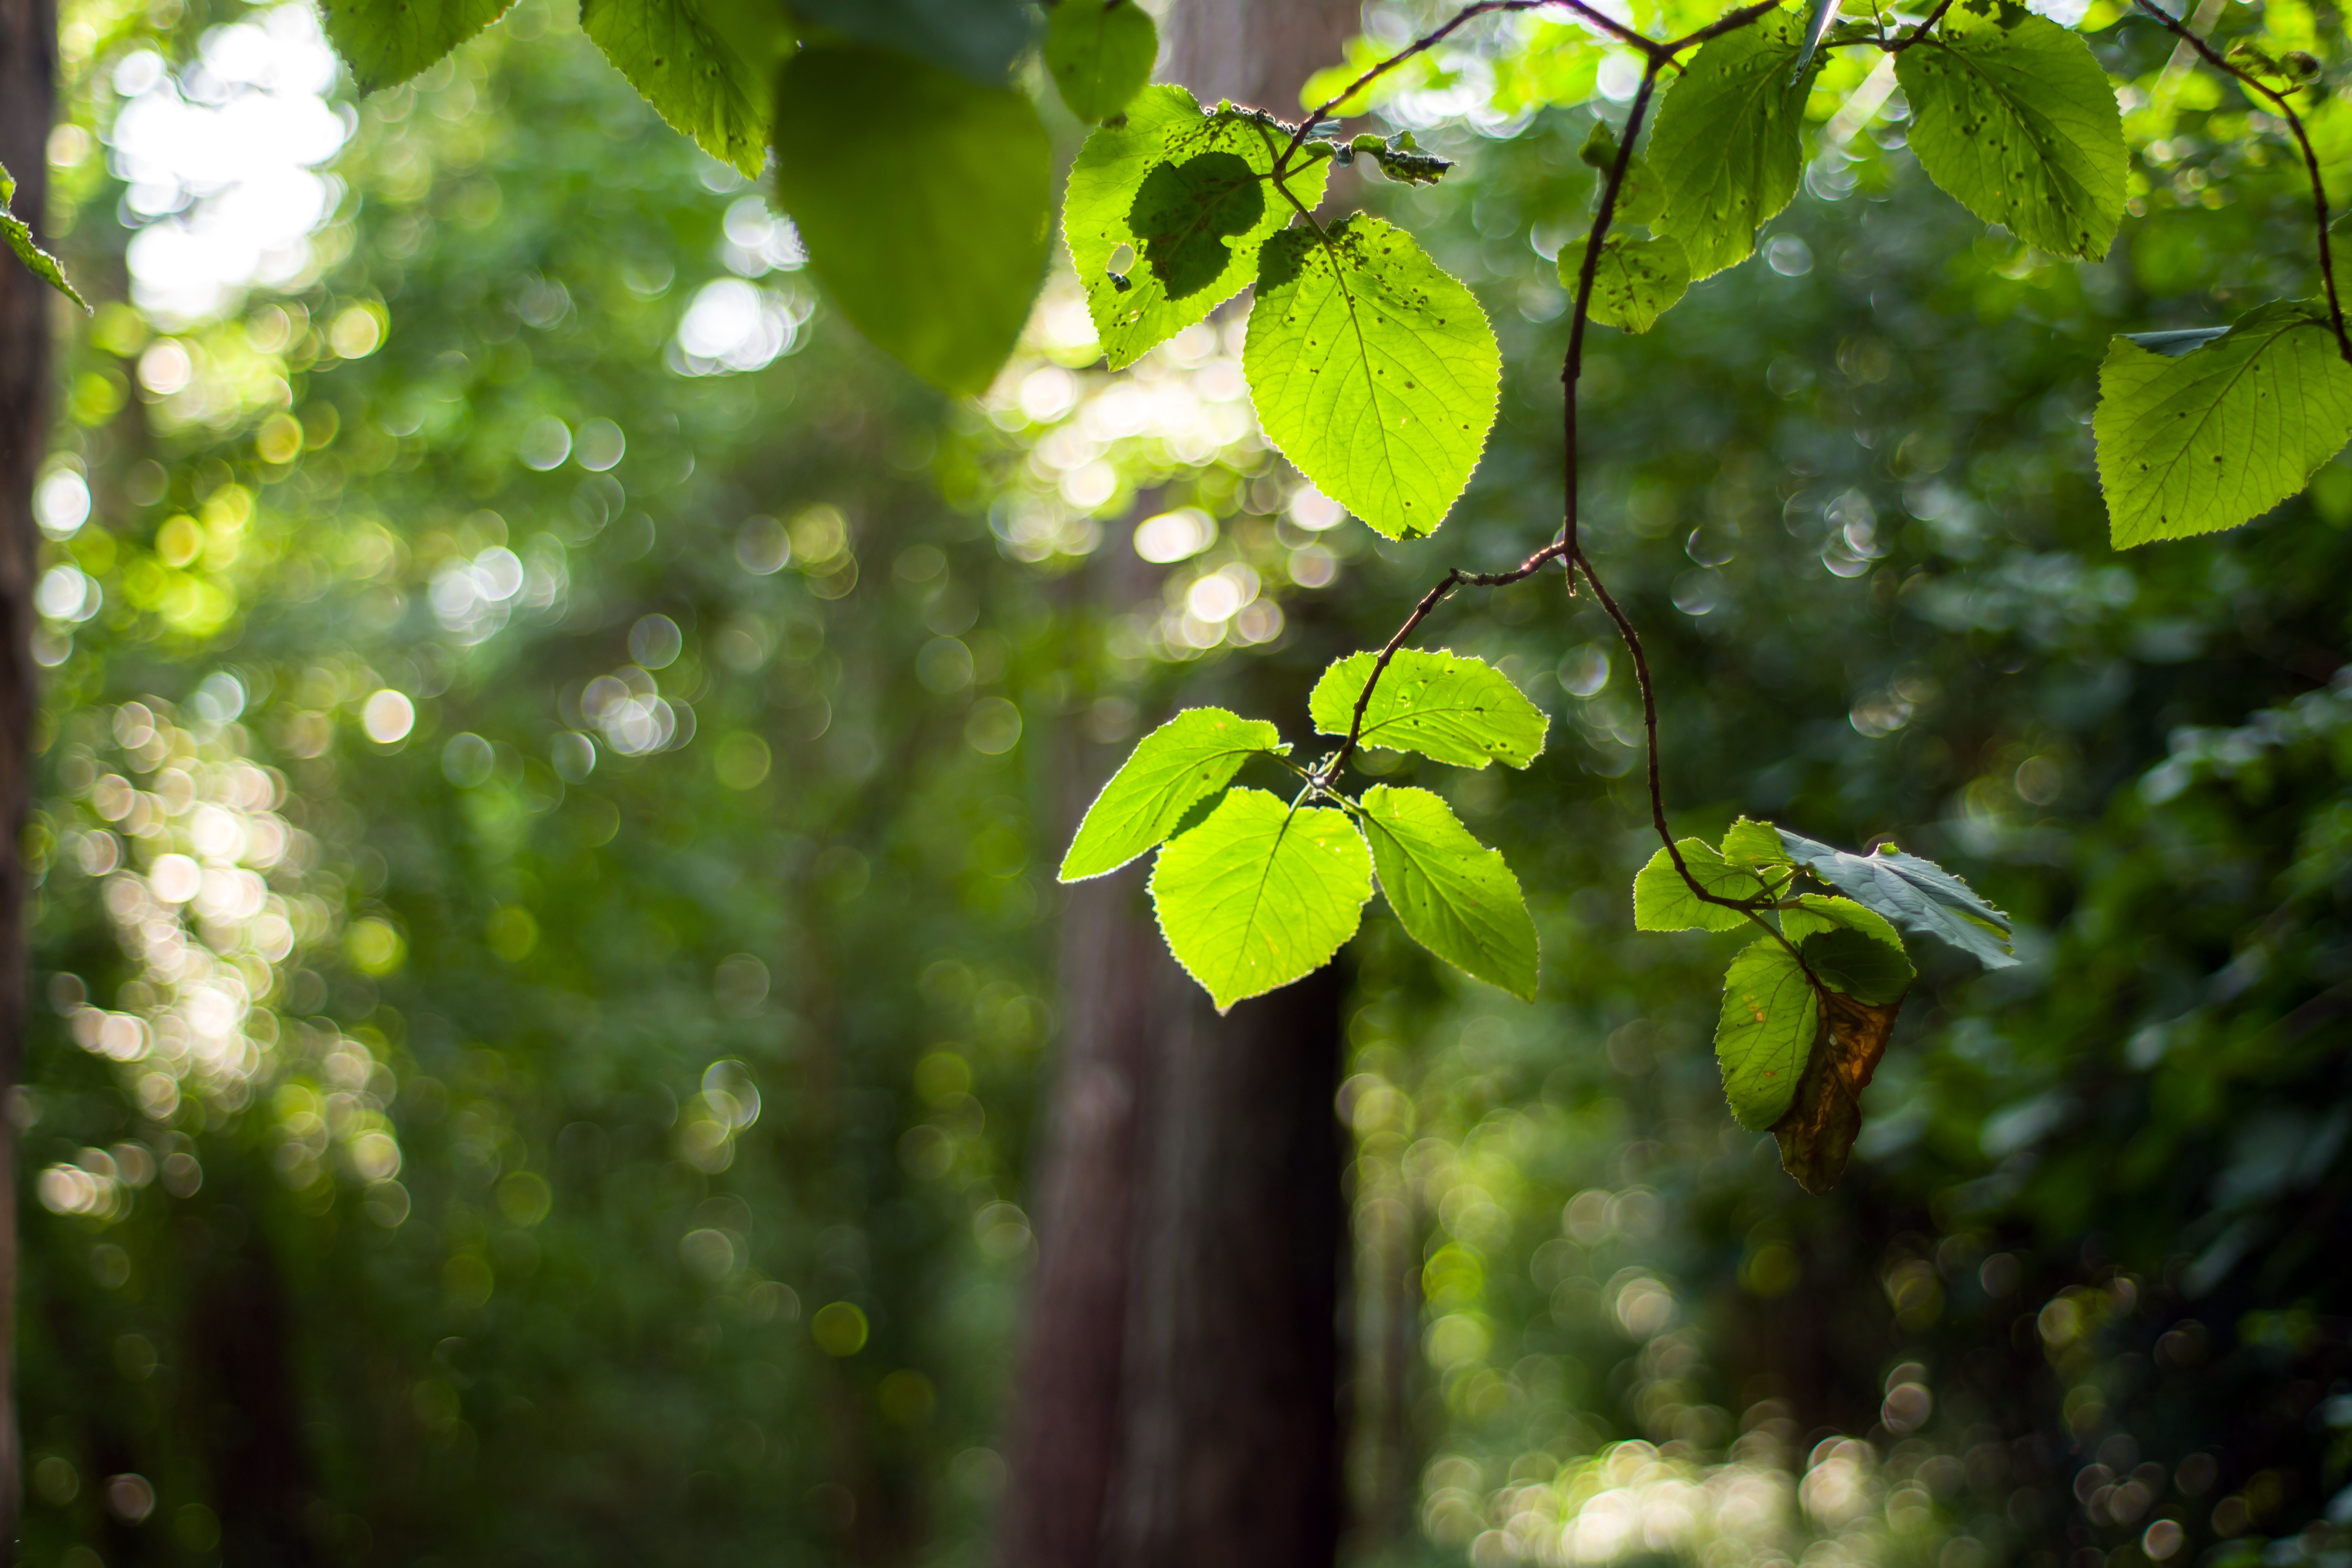
green, habitat, nature, tree, flora, plant, branch, natural environment, leaf, flower, yellow, forest, sunlight, botany, woodland, land plant, woody plant, season, autumn, produce, deciduous, flowering plant, blossom, macro photography, rainforest, garden, wildflower